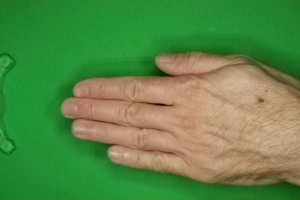
Label: paper